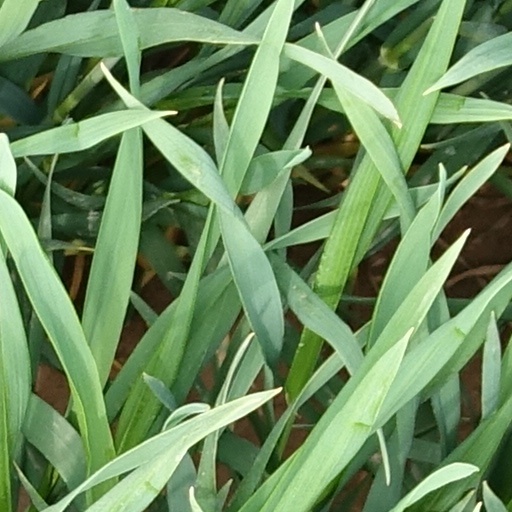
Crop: wheat